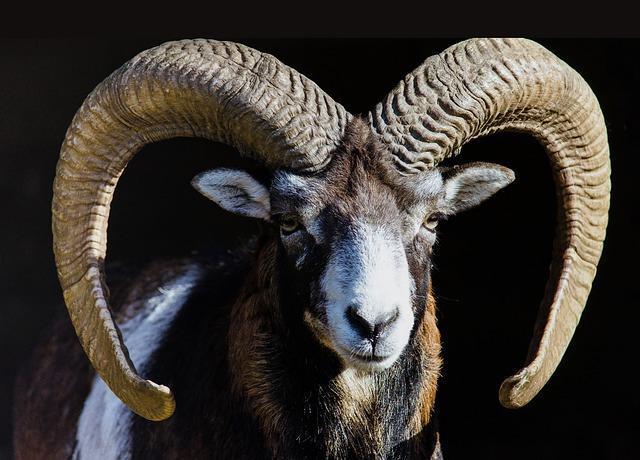
sheep